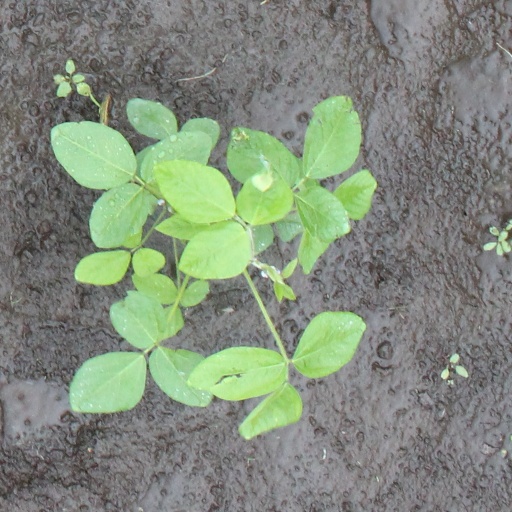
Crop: soybean